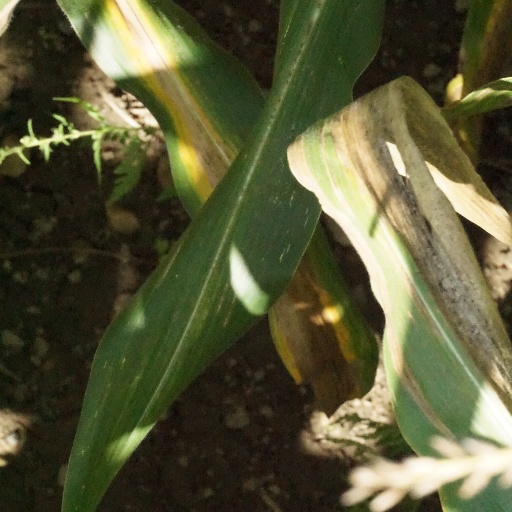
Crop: maize; corn